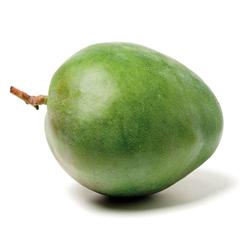
Label: Mango